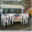
Label: bus